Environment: real
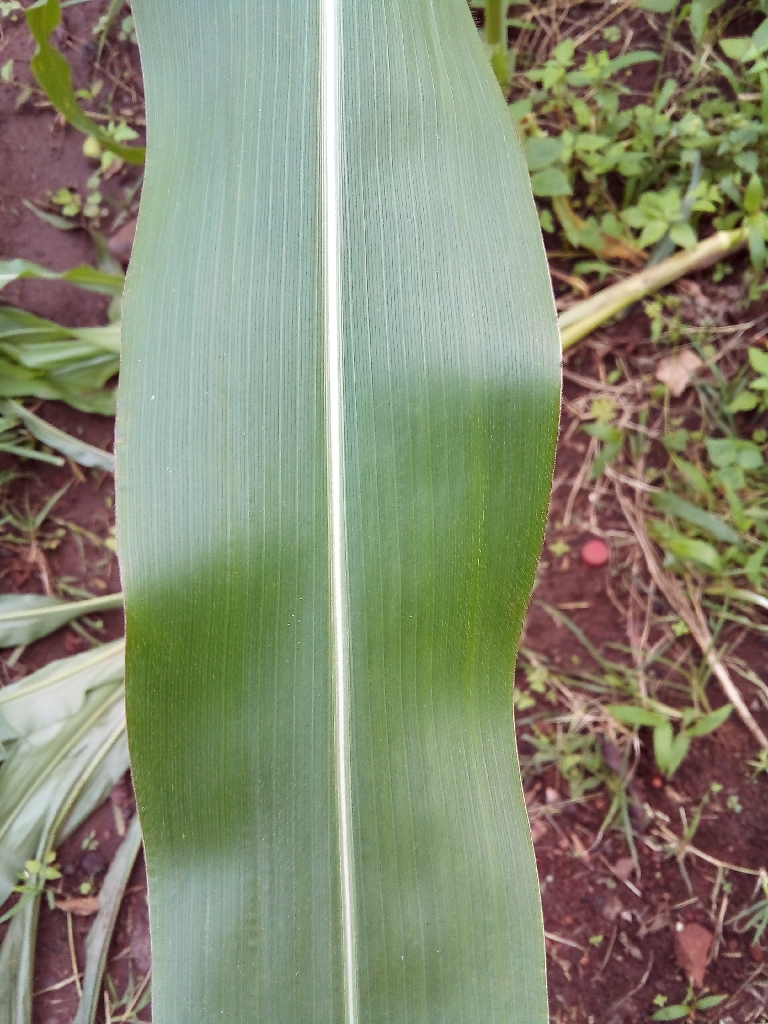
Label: healthy